Smoking in Egypt

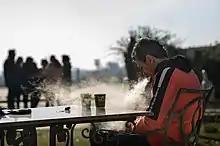
A smoker

In Egypt, the tobacco control law prohibits smoking in the following specified public places: health and educational facilities, governmental venues, sporting and social clubs, and youth centers (though these rules are not usually followed ). Smoking is also prohibited on public transport. Under a separate environmental statute, smoking is restricted to specially designated areas in industrial establishments, tourism related establishments, and electricity production establishments.